Nuyaka Mission

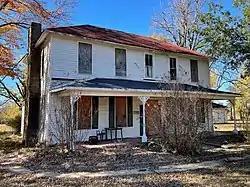
Superintendent’s House in 2022

The Nuyaka Mission site is located in Okmulgee County, Oklahoma, on McKeown Rd. (aka E0945 Rd) just off N 120 Rd (aka N3850 Rd), approximately 15.7 miles west of the intersection of U.S. Route 75 and State Highway 56 (aka 6th Street) in the City of Okmulgee, Oklahoma. The Nuyaka Mission is included on the National Register of Historic Places listings in Okmulgee County, Oklahoma. The mission was established by Alice Mary Robertson at the request of the Creek Council, and run by the Presbyterian Church.